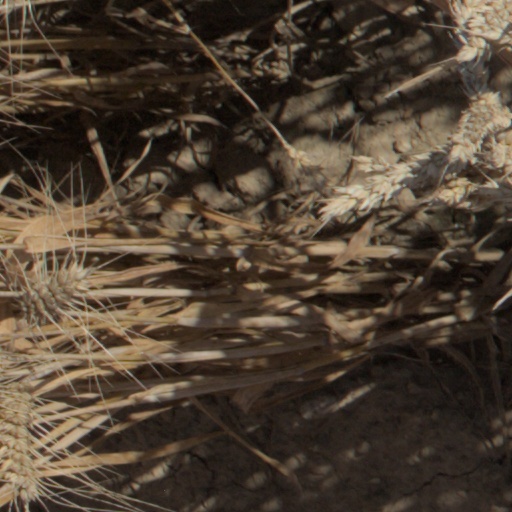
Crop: wheat